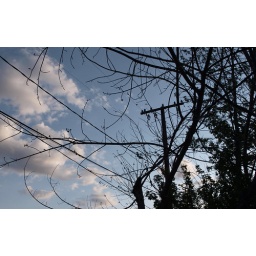
tree in black